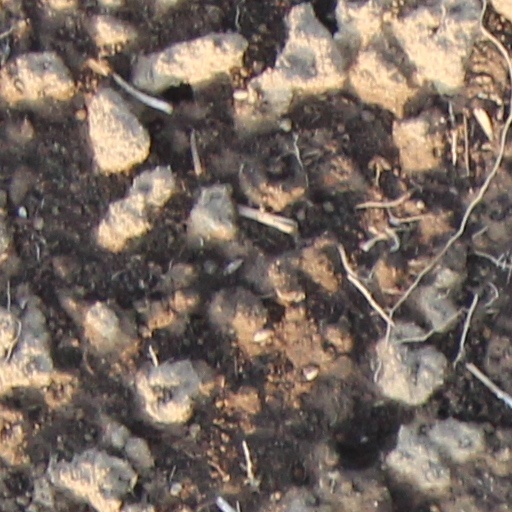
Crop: wheat